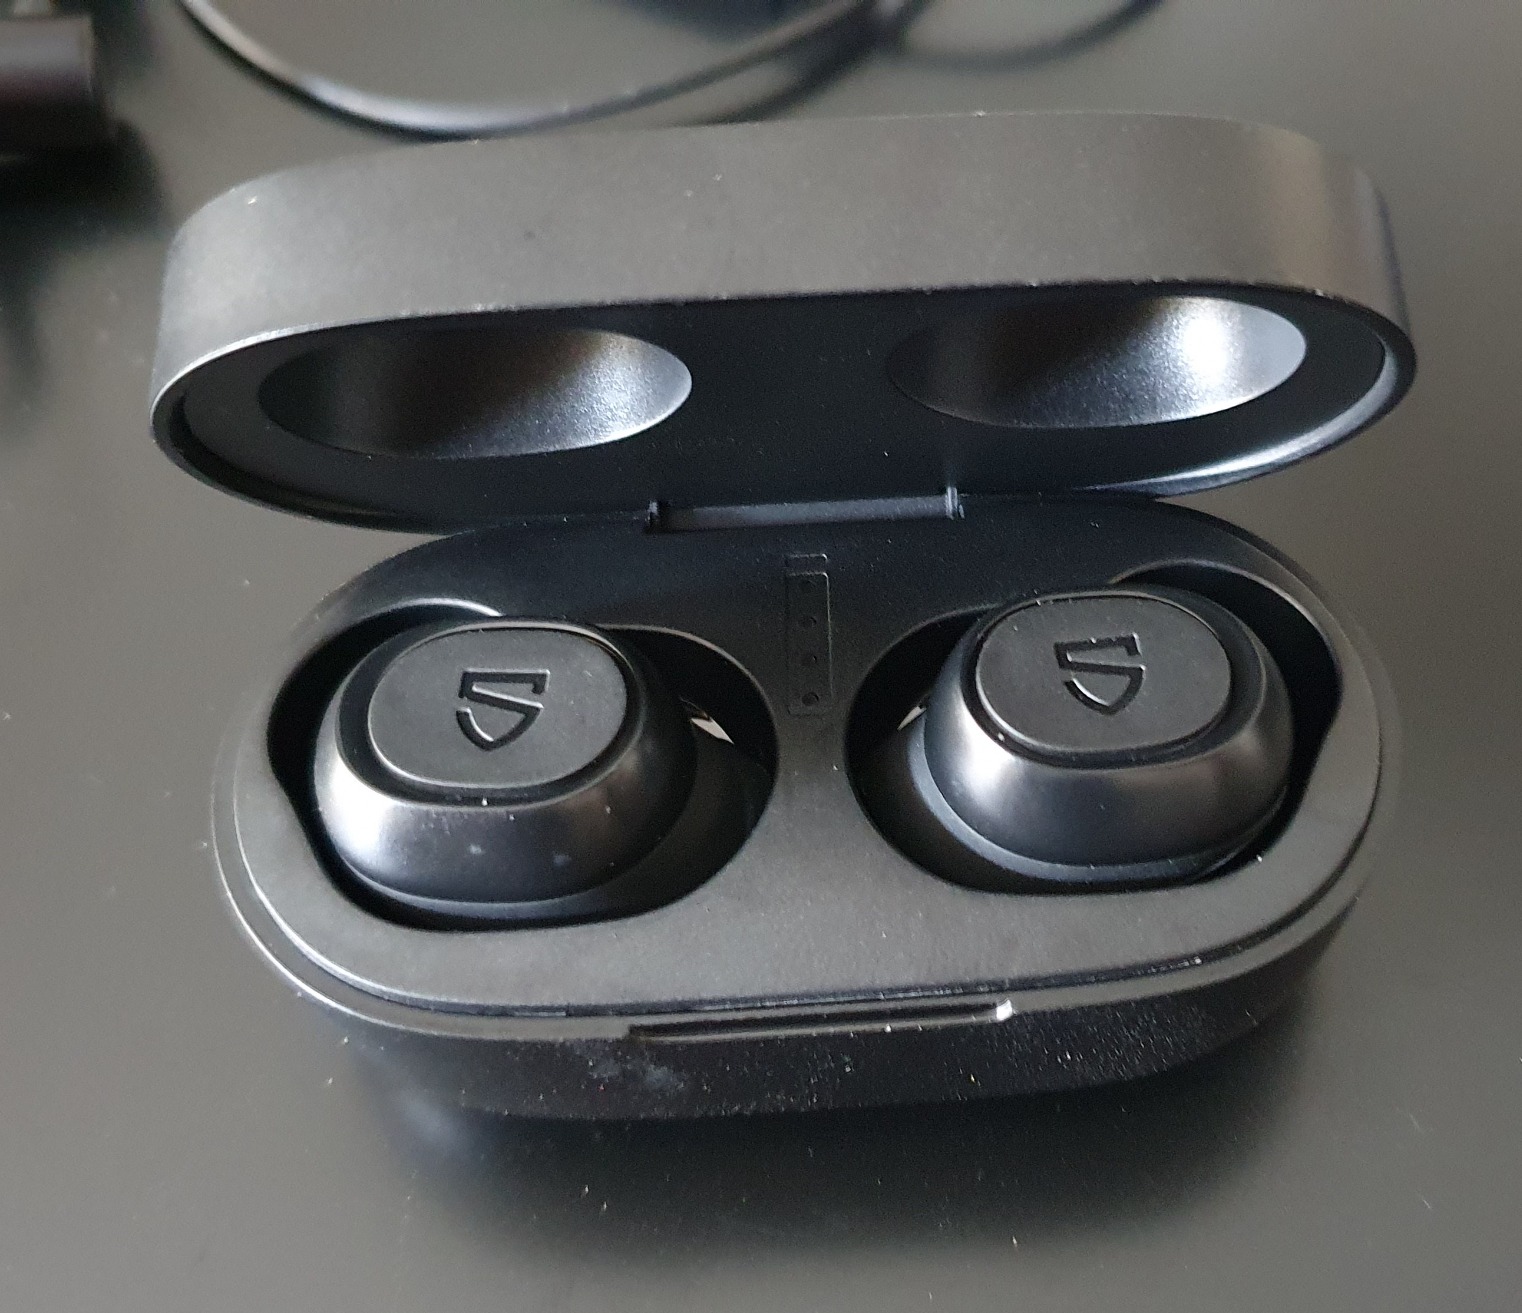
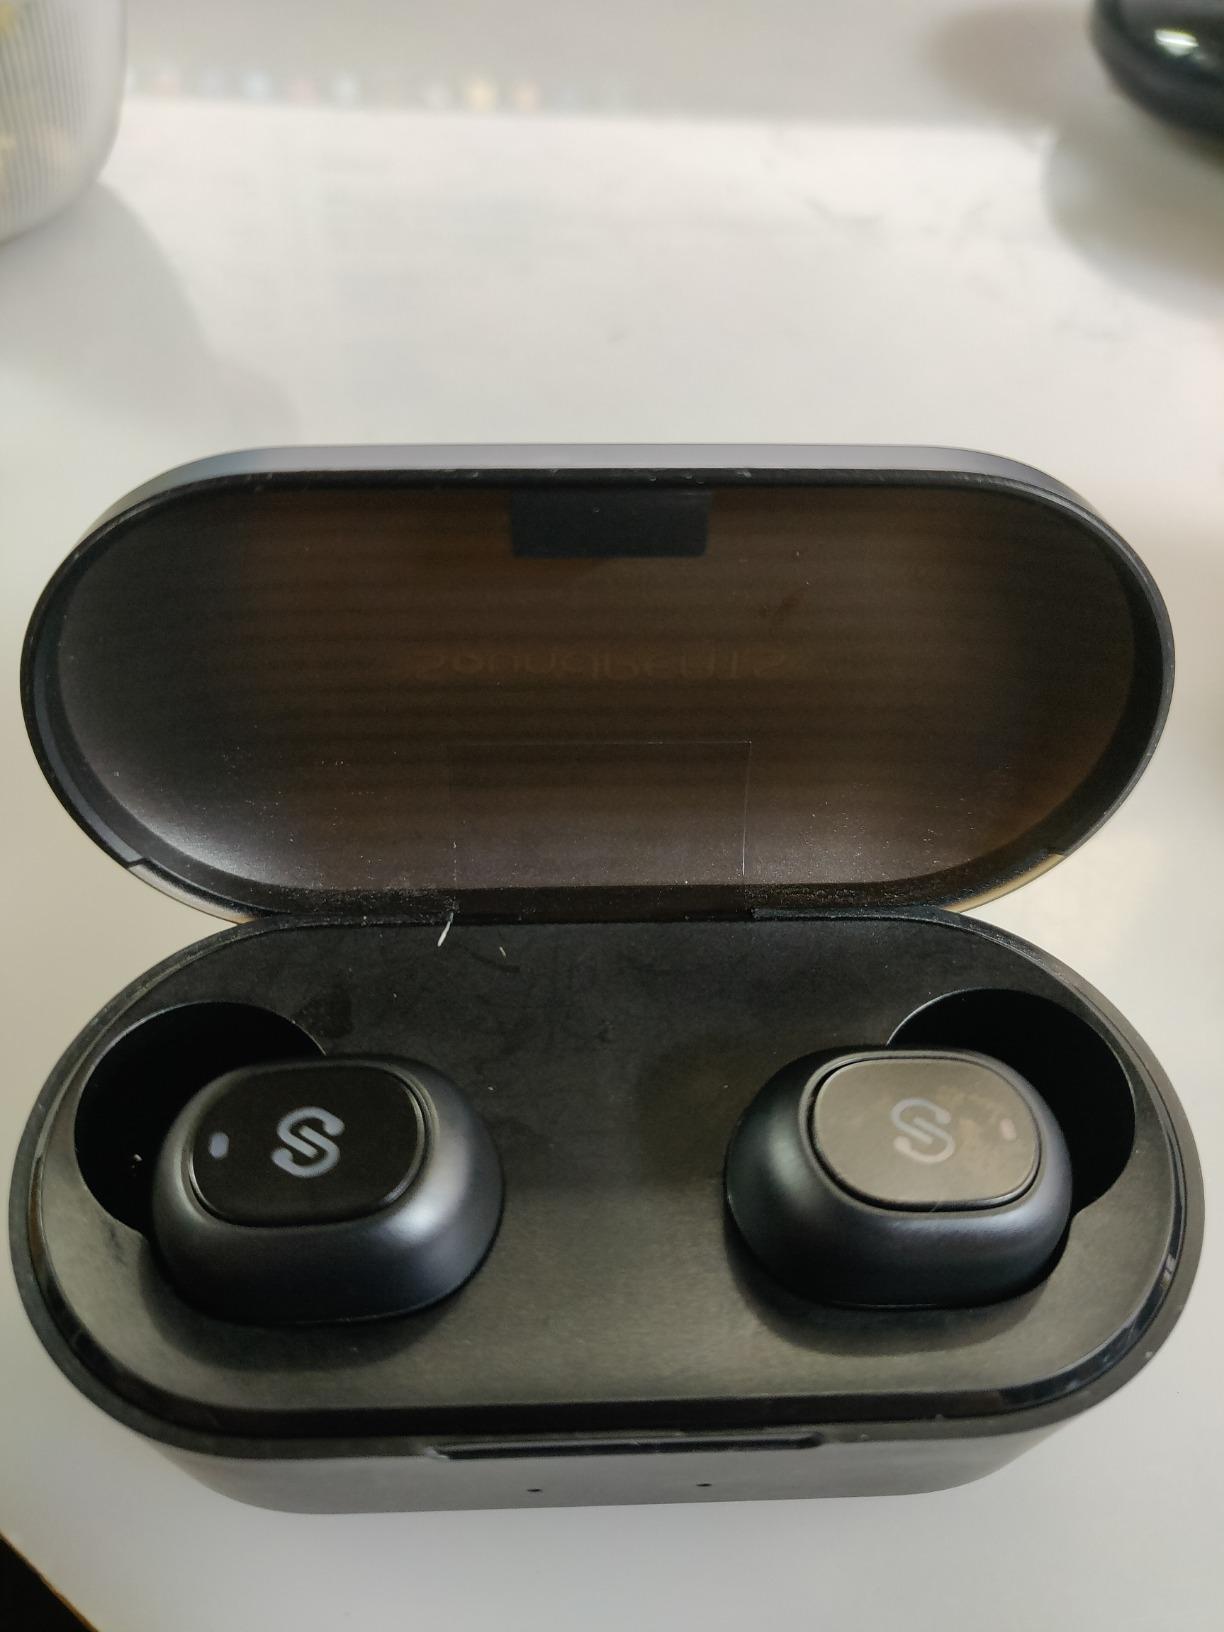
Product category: earbuds
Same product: no